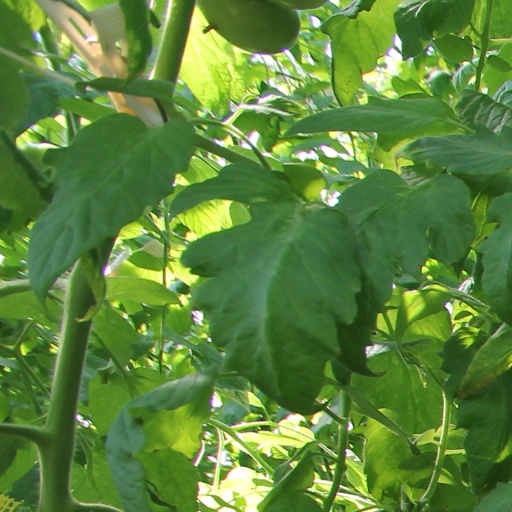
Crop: tomato